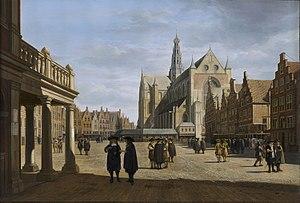
Le Grand marché à Haarlem ou La place du grand marché à Haarlem vers l'Église Saint-Bavon est un tableau peint par Gerrit Berckheyde en 1696. Elle représente l'Église Saint-Bavon de Haarlem. Il est conservé au musée Frans Hals à Haarlem. Une version dérivée de 1673 est également conservée au musée des beaux-arts de Lyon, qui l'a acquis en 1890.
Gerrit Adriaensz Berckheyde, né le 6 juin 1638 à Haarlem où il est mort le 14 juin 1698, est un peintre flamand de l'École hollandaise du XVIIᵉ siècle. Il est célèbre pour ses peintures des canaux d'Amsterdam.
Le musée des Beaux-Arts de Lyon est un musée municipal situé sur la place des Terreaux à Lyon dans l'abbaye de Saint-Pierre-les-Nonnains, plus connu sous le nom de palais Saint-Pierre.